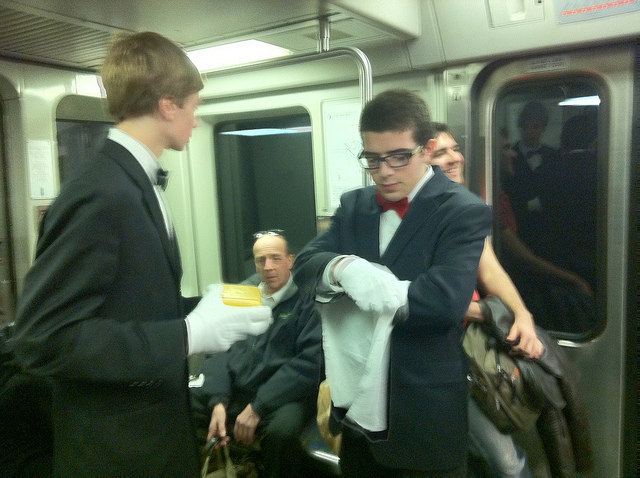
Two guys are seen riding a train while wearing prom clothes.

Pair of young men dressed in suits and white gloves on commuter train.